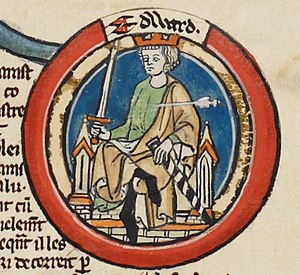
Engelske regenter / Huset Wessex (871-1013)
St. Edward the Martyr
"Dette er en liste over engelske regenter. Den omfatter ikke regenter af den moderne stat Storbritannien og Nordirland, der først opstod med vedtagelsen af Acts of Union i 1707. Denne liste omfatter kun monarker af det nu hedengangne Kongeriget England samt disse monarkers institutionelle forgængere, kongerne af Wessex, som var de første til at betegne sig selv ""konger af England.""